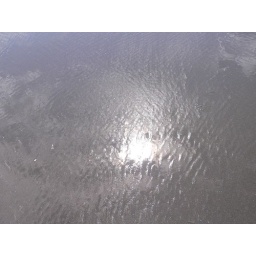
sun reflecting off gleaming water in sand